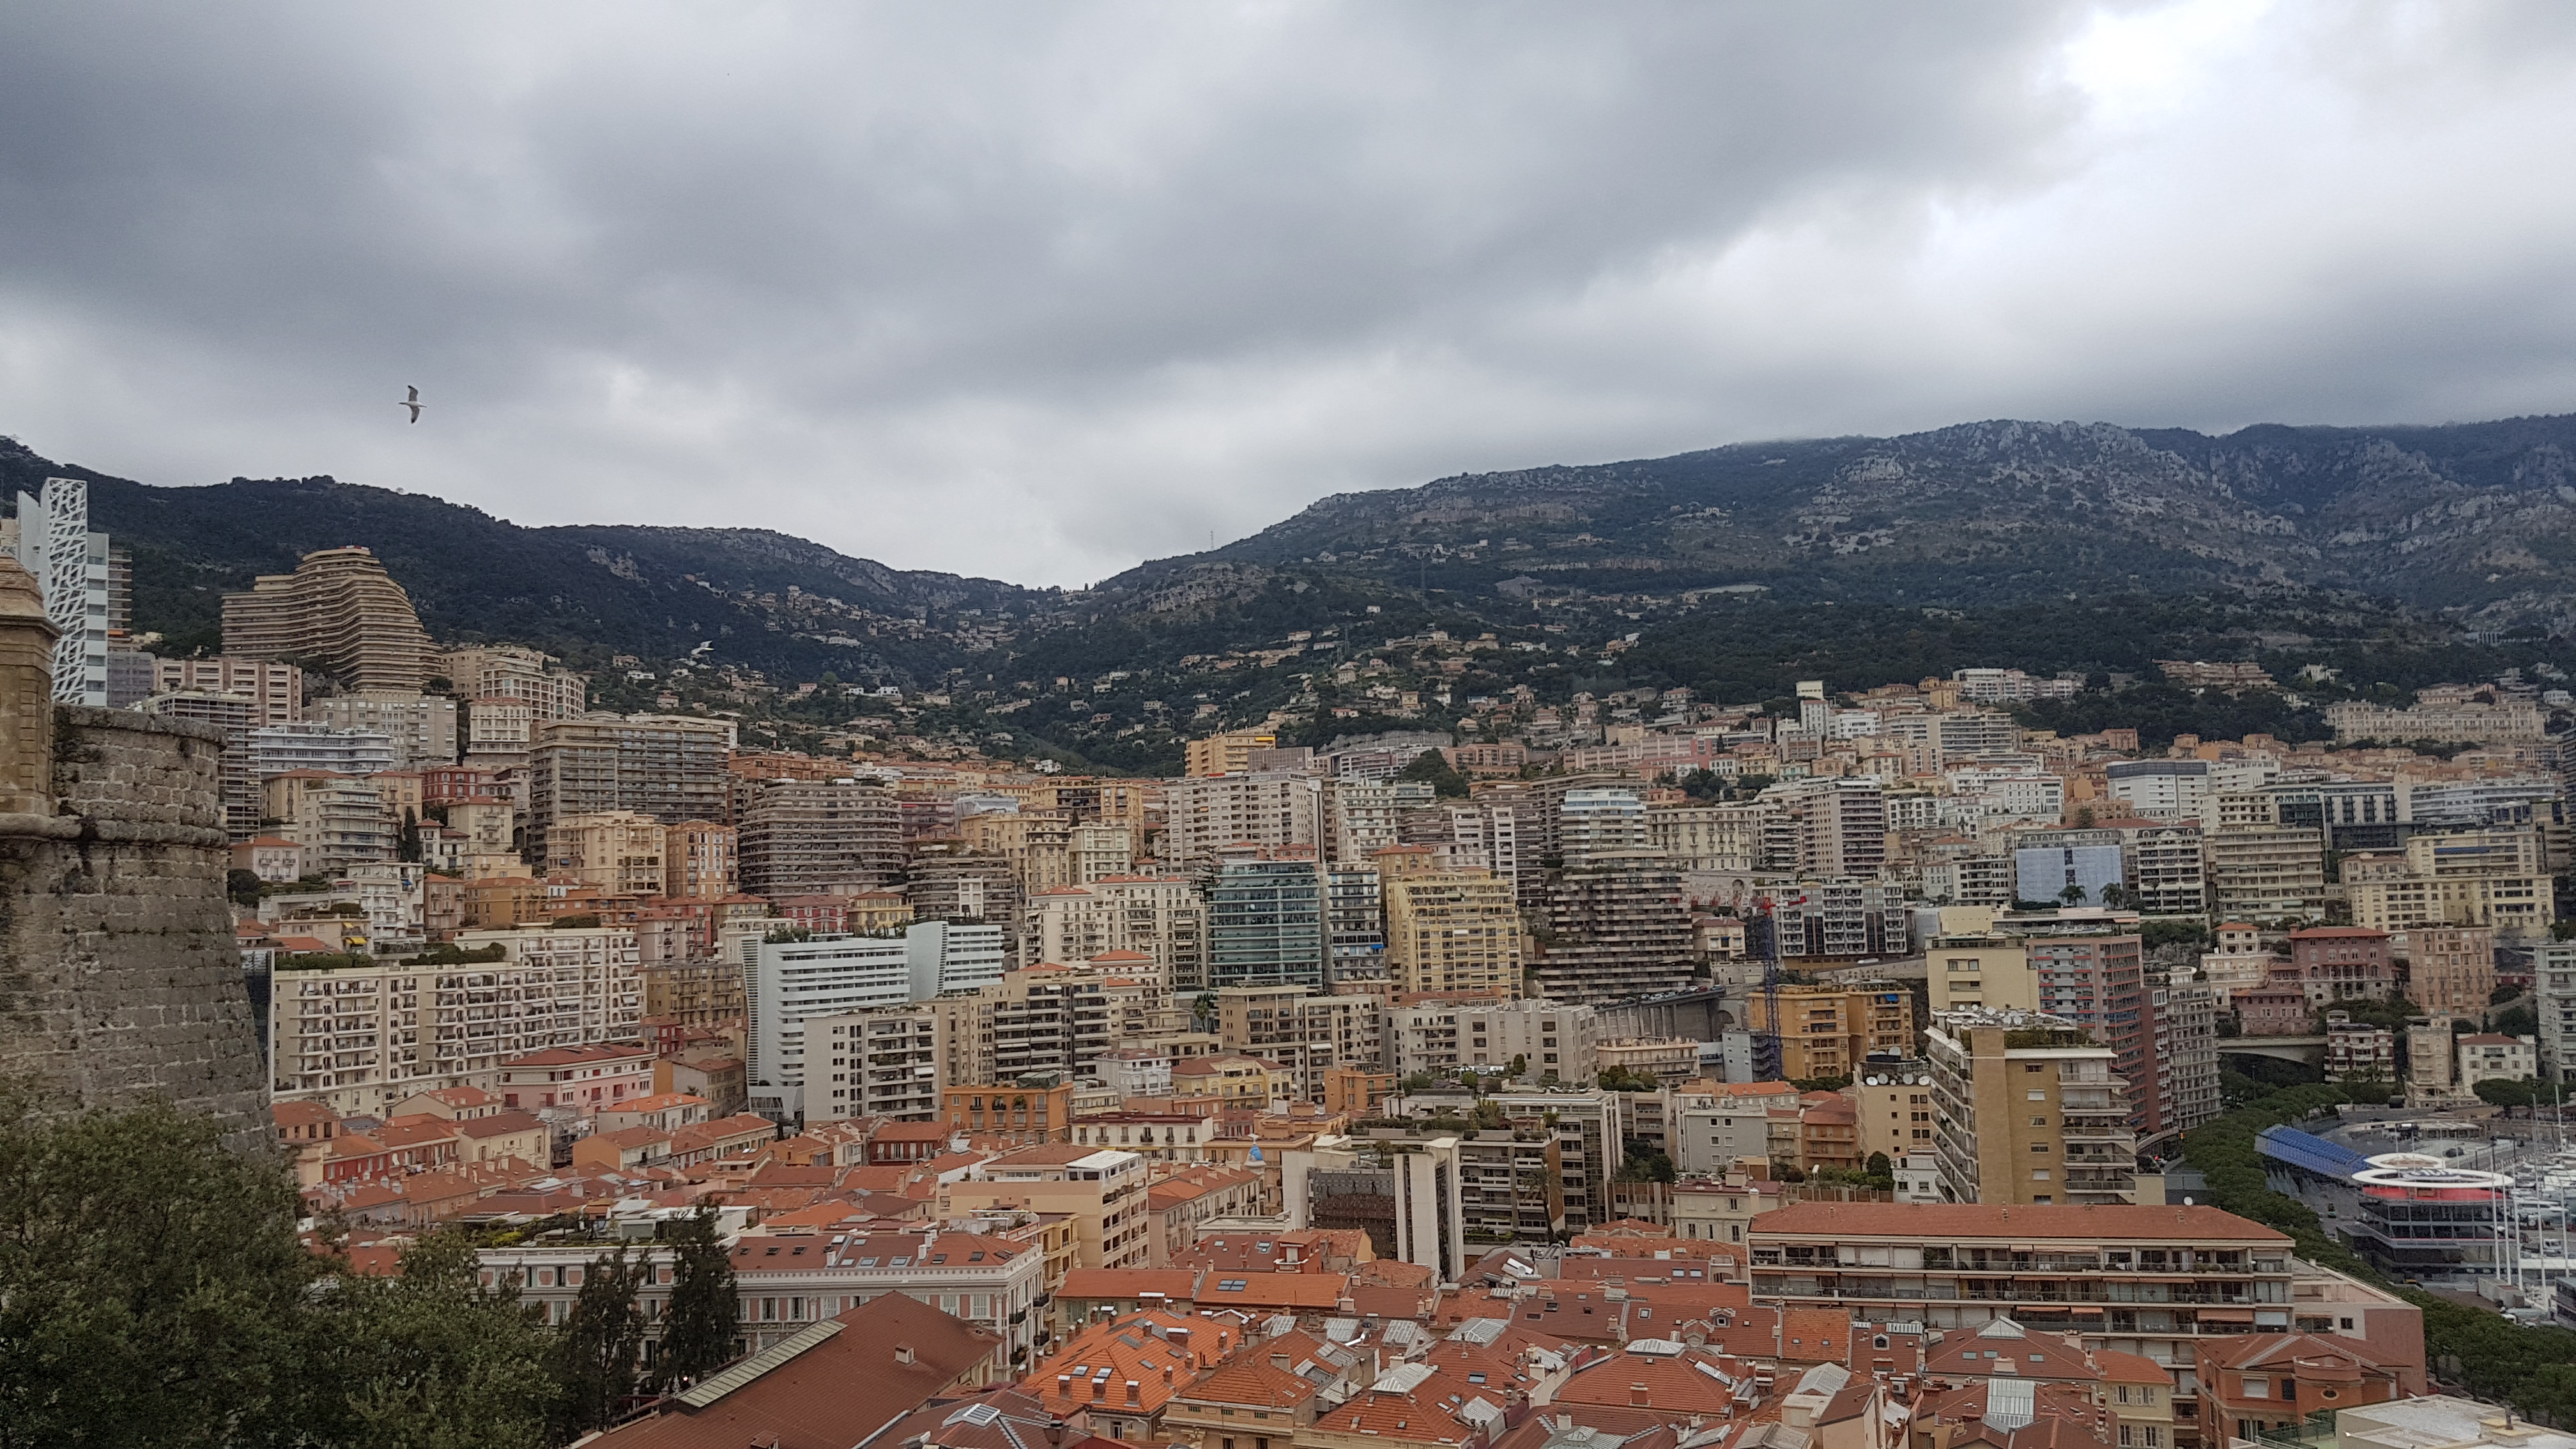
sea, cloud, sky, building, skyscraper, mountain, plant, tower, tree, urban design, tower block, horizon, condominium, landscape, house, city, mountainous landforms, cumulus, cityscape, hill, mountain range, roof, mixed use, wilderness, apartment, bird's eye view, history, suburb, tourism, aerial photography, village, skyline, downtown, ancient history, panorama, mountain village, vacation